Thai lunar calendar

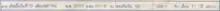
Thai-Birth-Certificate-Solar-Lunar-Zodiac

To keep the years in sync with the seasons, Thai lunar years may add a day to the 7th month or repeat the 8th month. Therefore, years may have one of three lengths – 354, 355 or 384 days – yet retain a nominal length of twelve months.